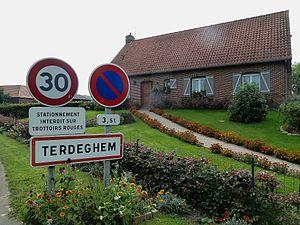
City limit de Terdeghem Nord, France
Terdeghem est une commune française relevant du département du Nord et de la région Hauts-de-France, située dans le Houtland au sein du Westhoek français.